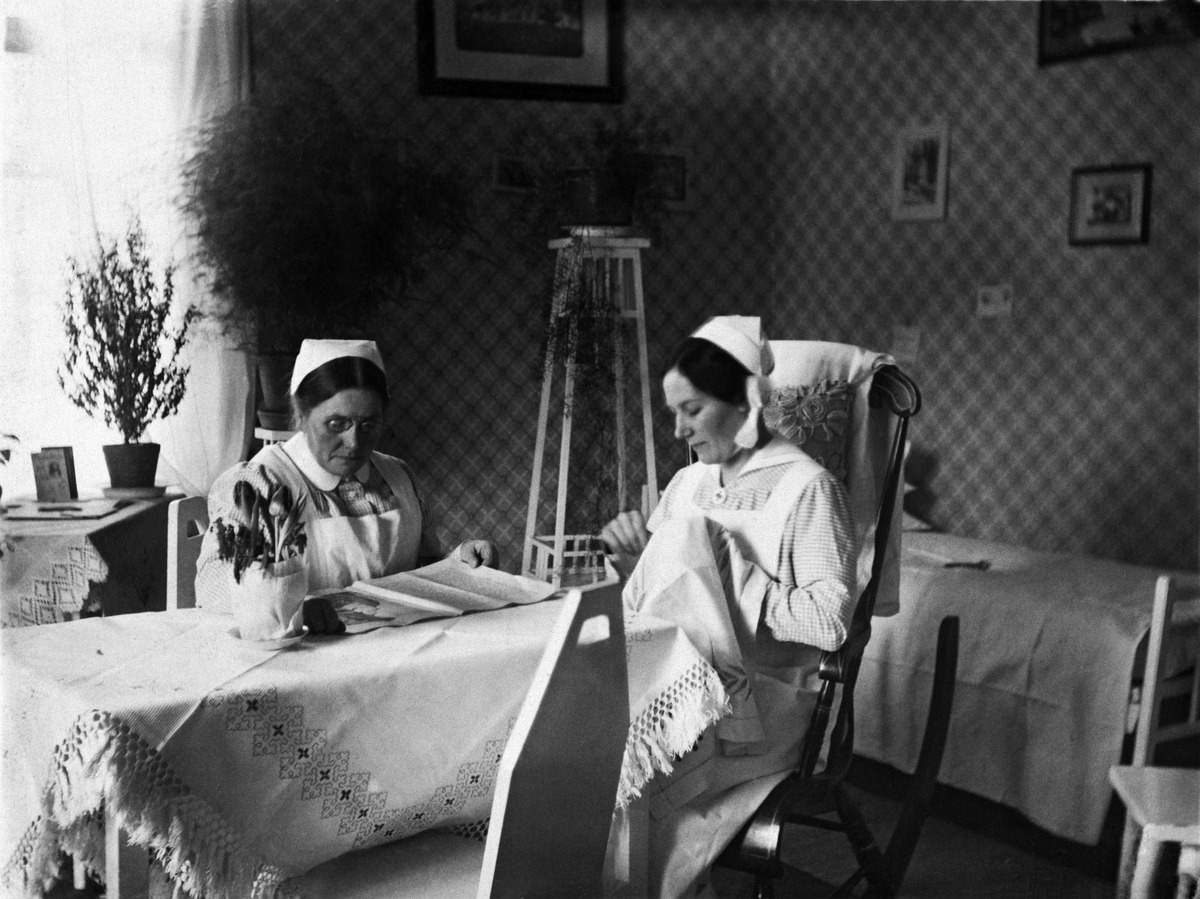
Kivelän sairaalan sairaanhoitajia asuinhuoneessaan
sisällön kuvaus: Kivelän sairaalan sairaanhoitajia asuinhuoneessaan. mustavalkoinen
Ajankohta: kuvausaika 1900 -luku  alku ?
Paikka: Suomi, Uusimaa, Helsinki, Helsinki
Aiheet: Helsingin kaupunki. Kivelän sairaala, sairaanhoitajat, mielisairaanhoitajat, työvaatteet, esiliinat, päähinet, silmälasit, sängyt, tuolit, keinutuolit, pöytäliinat, huonekasvit, tapetit, kukkatelineet, lukeminen, käsityö, ompelu, vapaa-aika, interiöörit